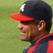
Age: 38